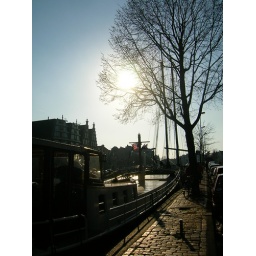
This is one of many boat houses in Haarlem.